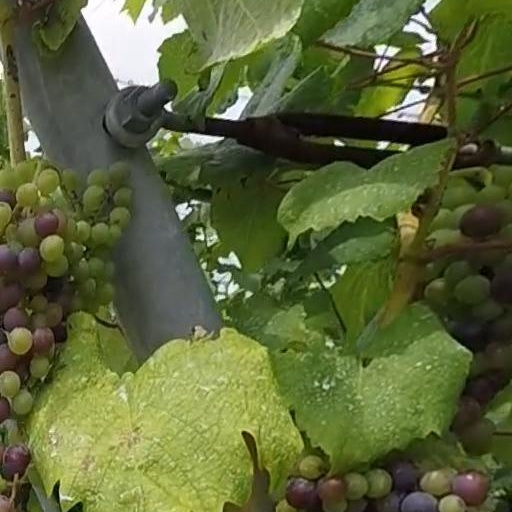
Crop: grape